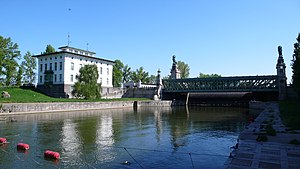
Otto Wagner / Galleri
Otto Koloman Wagner er en østrigsk arkitekt, arkitekturteoretiker og byplanlægger. Hans bygninger i jugendstil, hans universitære evner og hans værker om byplanlægning gjorde ham verdensberømt i 1890'erne.